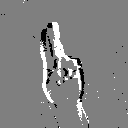
ASL letter: u